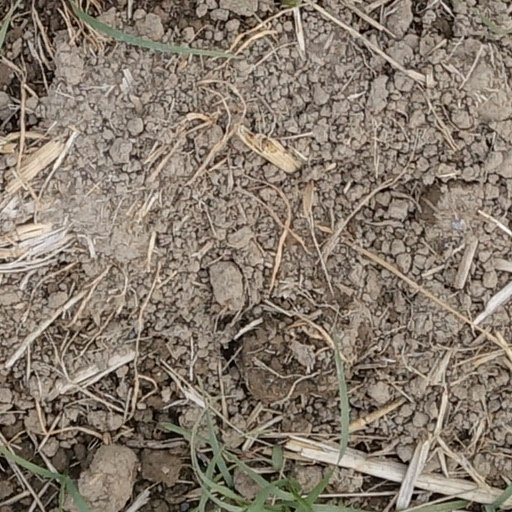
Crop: wheat